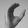
ASL letter: C